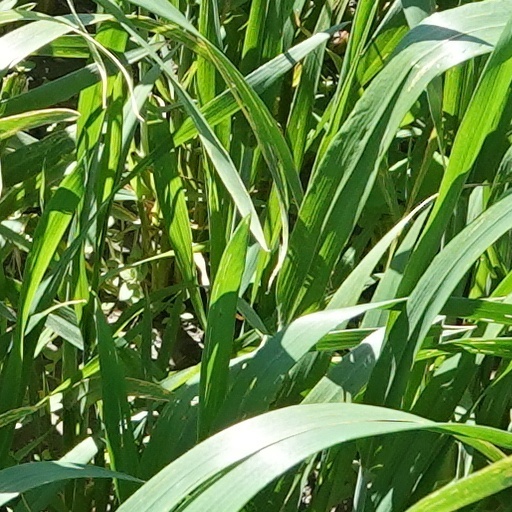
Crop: wheat